List of succubi in fiction

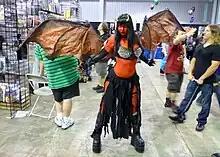
Succubus cosplay

A succubus (plural succubi) is a type of demoness referenced in various works of fiction.